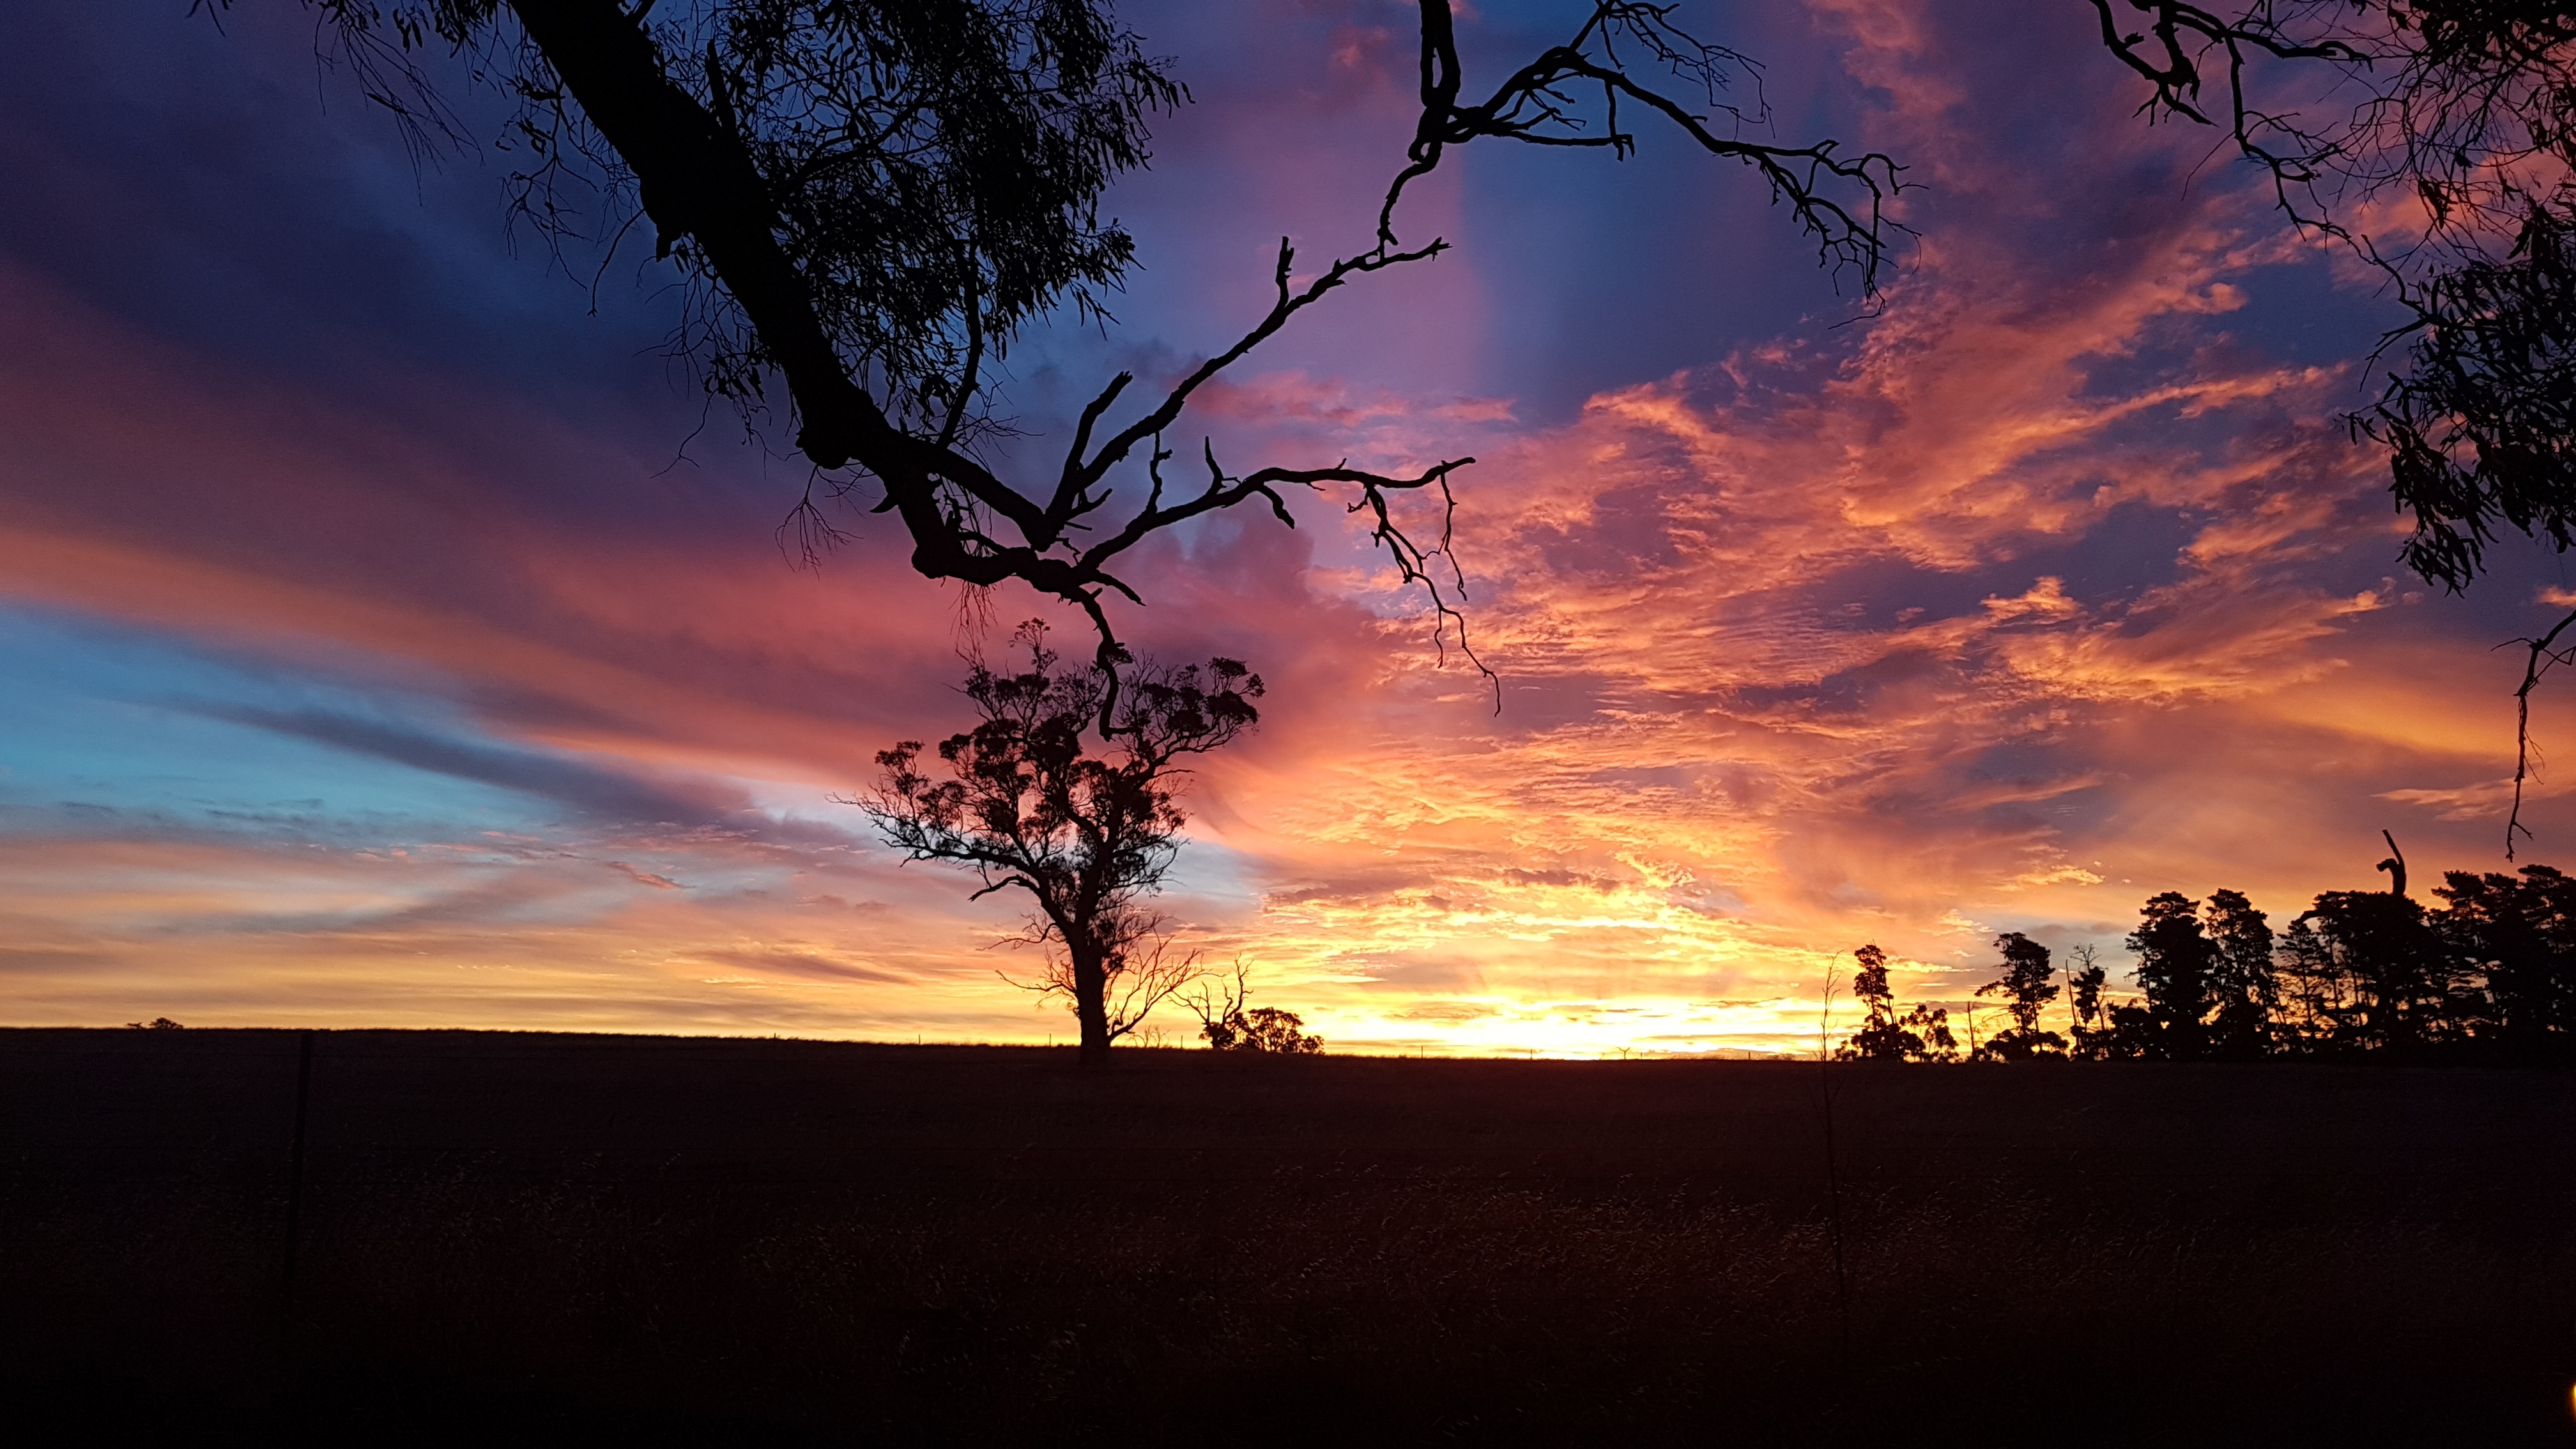
sunrise, country, rural, sky, natural landscape, nature, afterglow, sunset, horizon, dusk, tree, red sky at morning, cloud, evening, morning, atmosphere, branch, landscape, ecoregion, calm, woody plant, savanna, dawn, sunlight, photography, plant, plain, silhouette